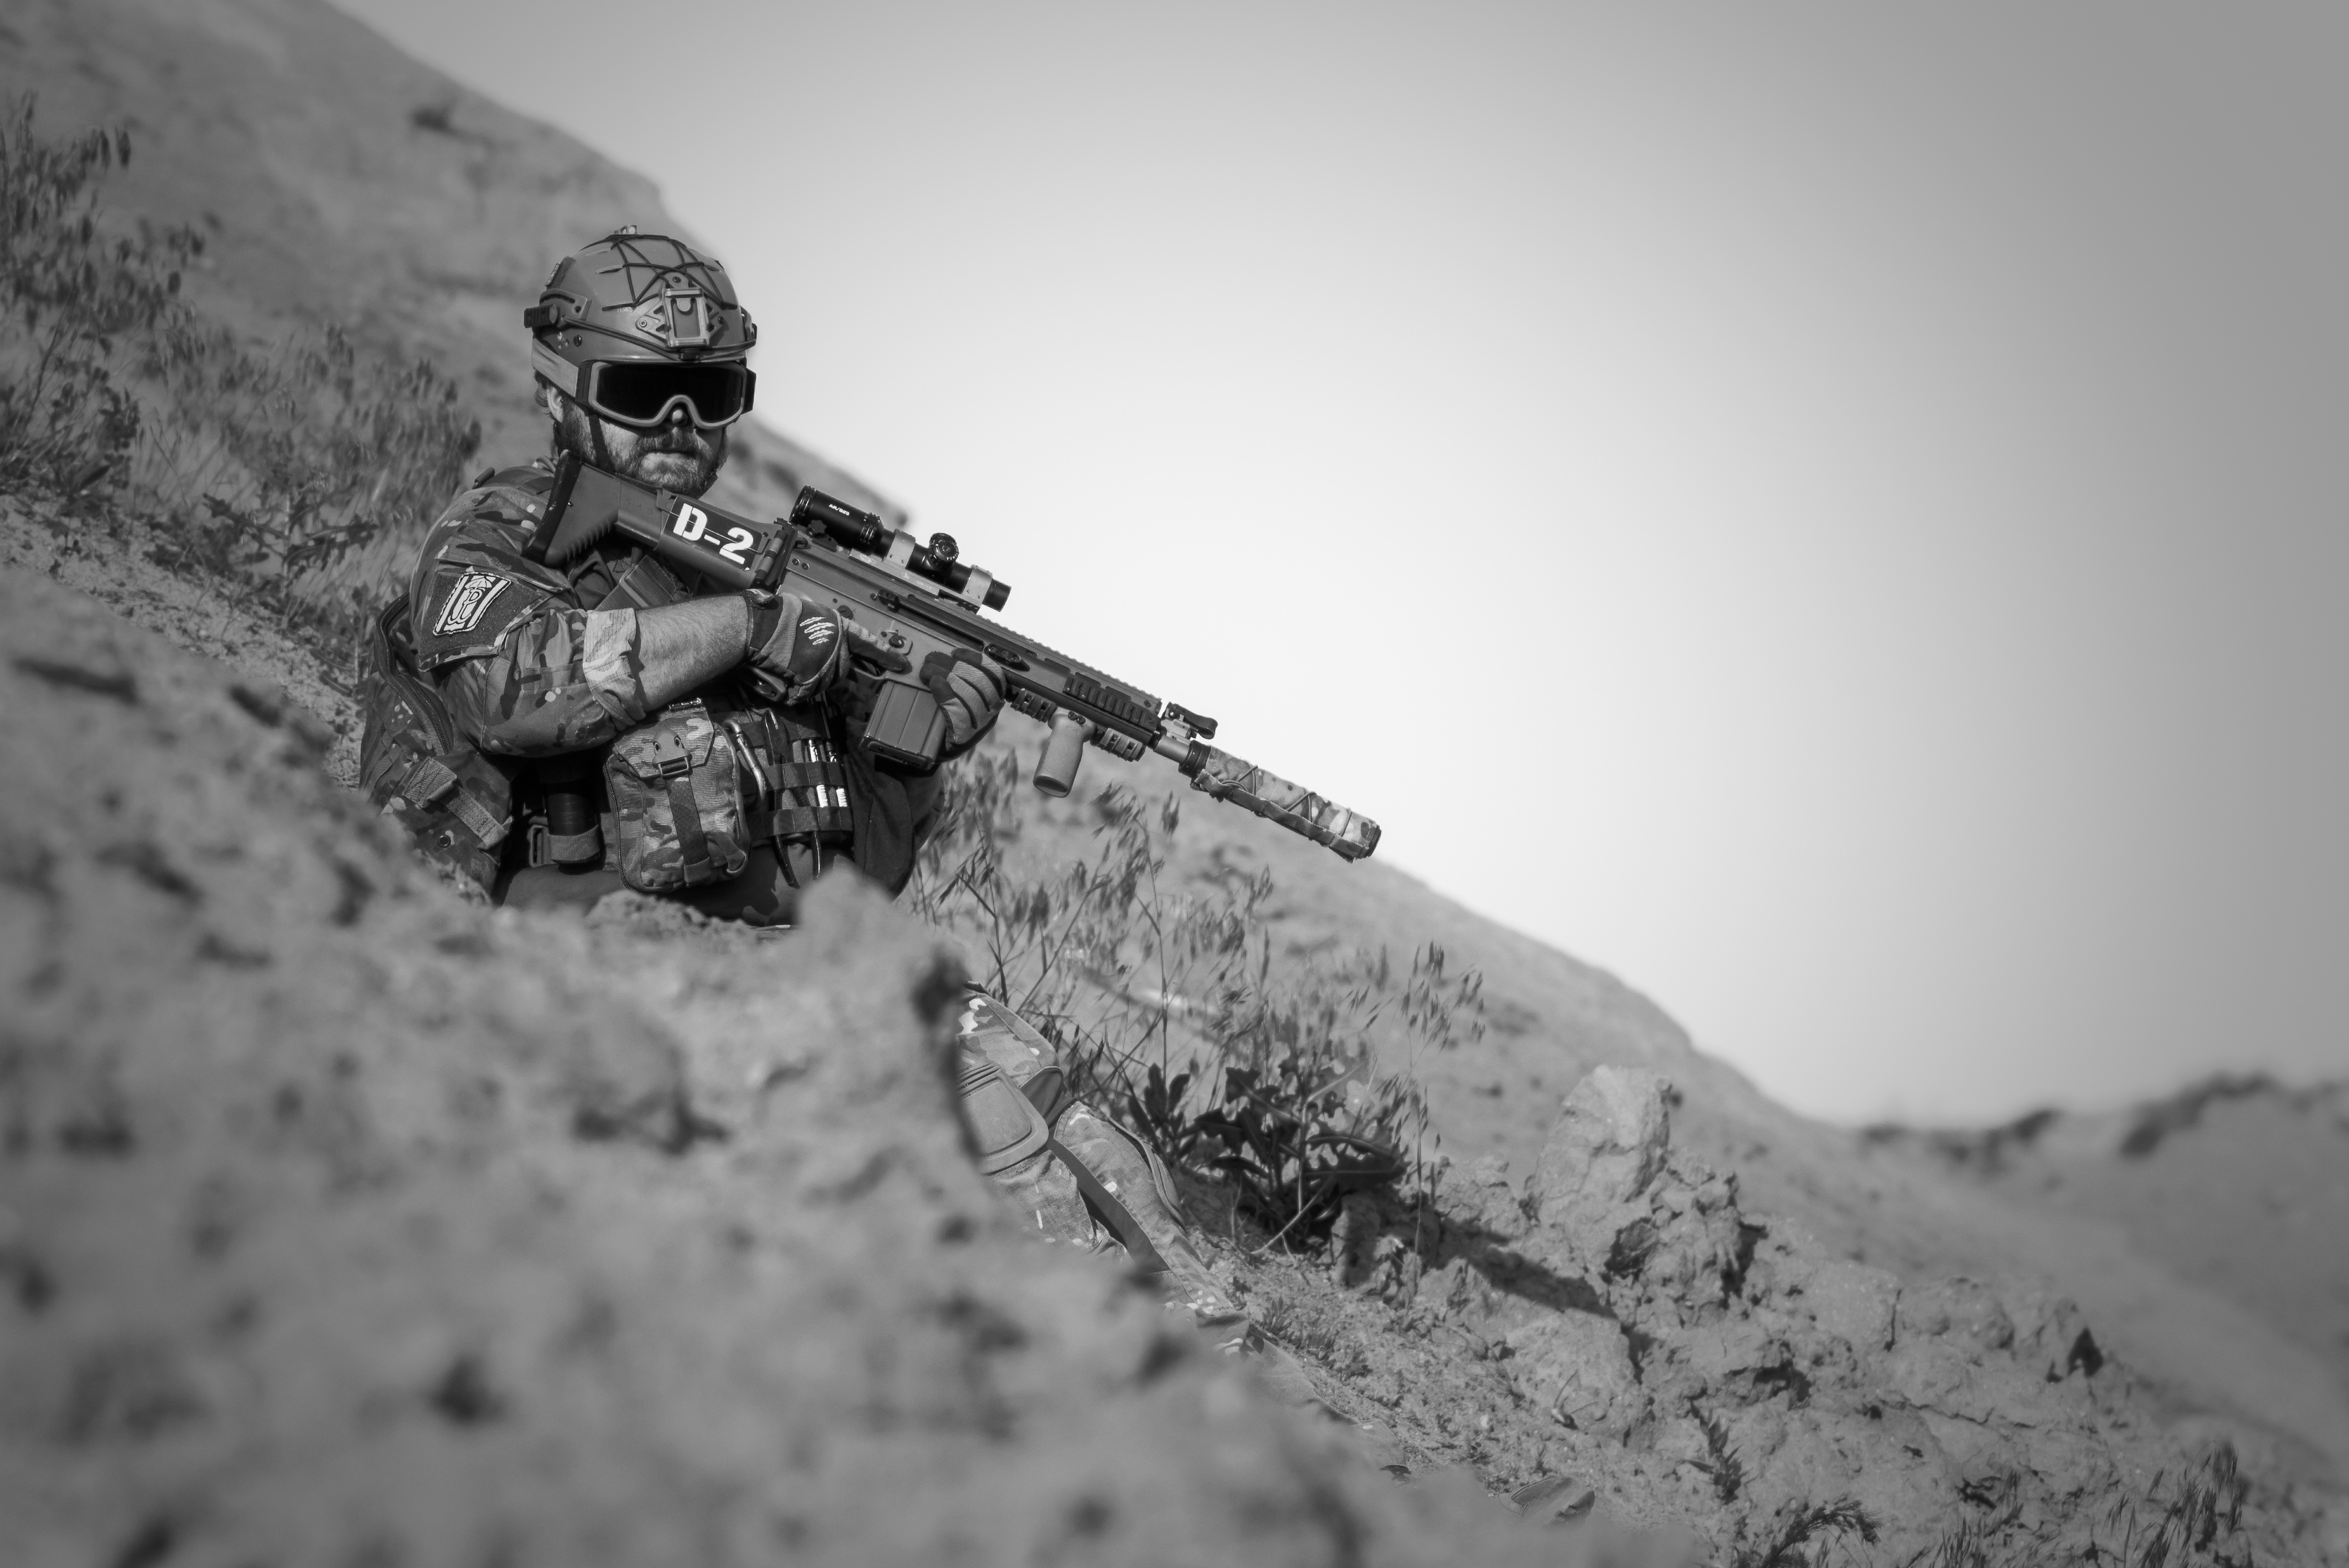
man, nature, outdoor, sand, person, mountain, snow, winter, black and white, group, people, white, sport, photography, desert, adventure, backpack, smoke, young, soldier, action, weather, freedom, monochrome, extreme, lifestyle, activity, war, team, guns, active, gunshow, monochrome photography, adventure travel, asg